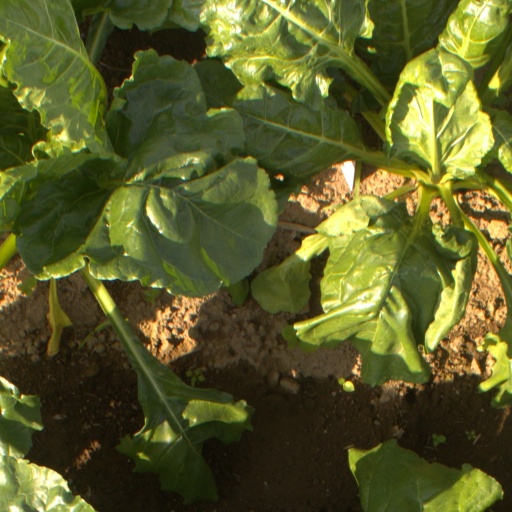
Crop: sugar beet